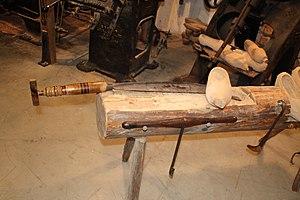
Musée Espace des métiers du bois et du patrimoine à Labaroche en France. Camera location48°